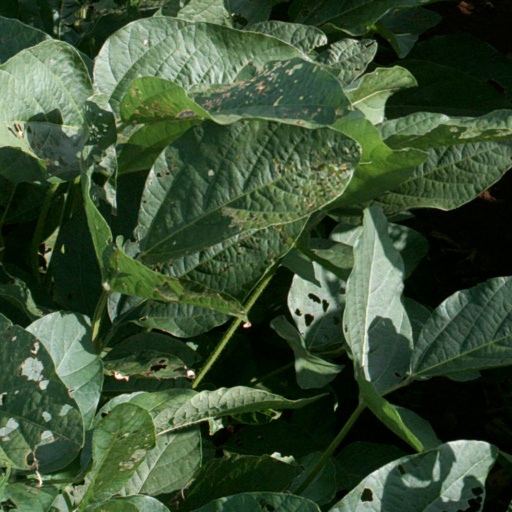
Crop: soybean